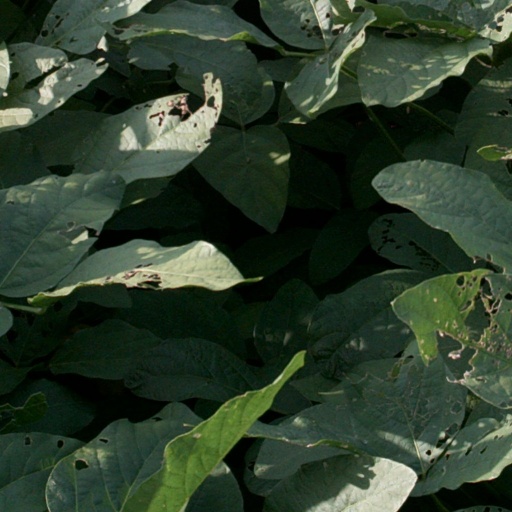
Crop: soybean